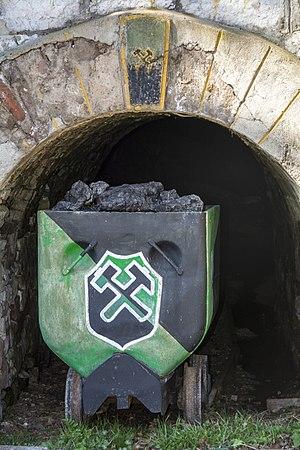
La mine de charbon d'Alexandre à Senjski Rudnik se trouve à Senjski Rudnik, dans la municipalité de Despotovac et dans le district de Pomoravlje, en Serbie. Elle est inscrite sur la liste des monuments culturels de grande importance de la République de Serbie.